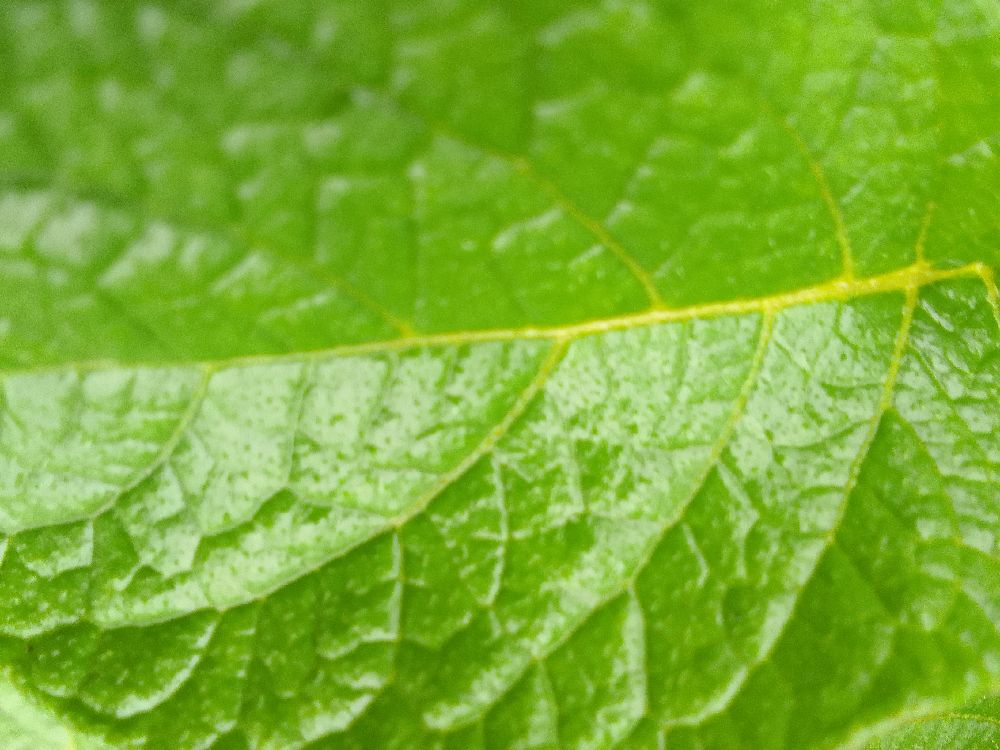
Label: Healthy